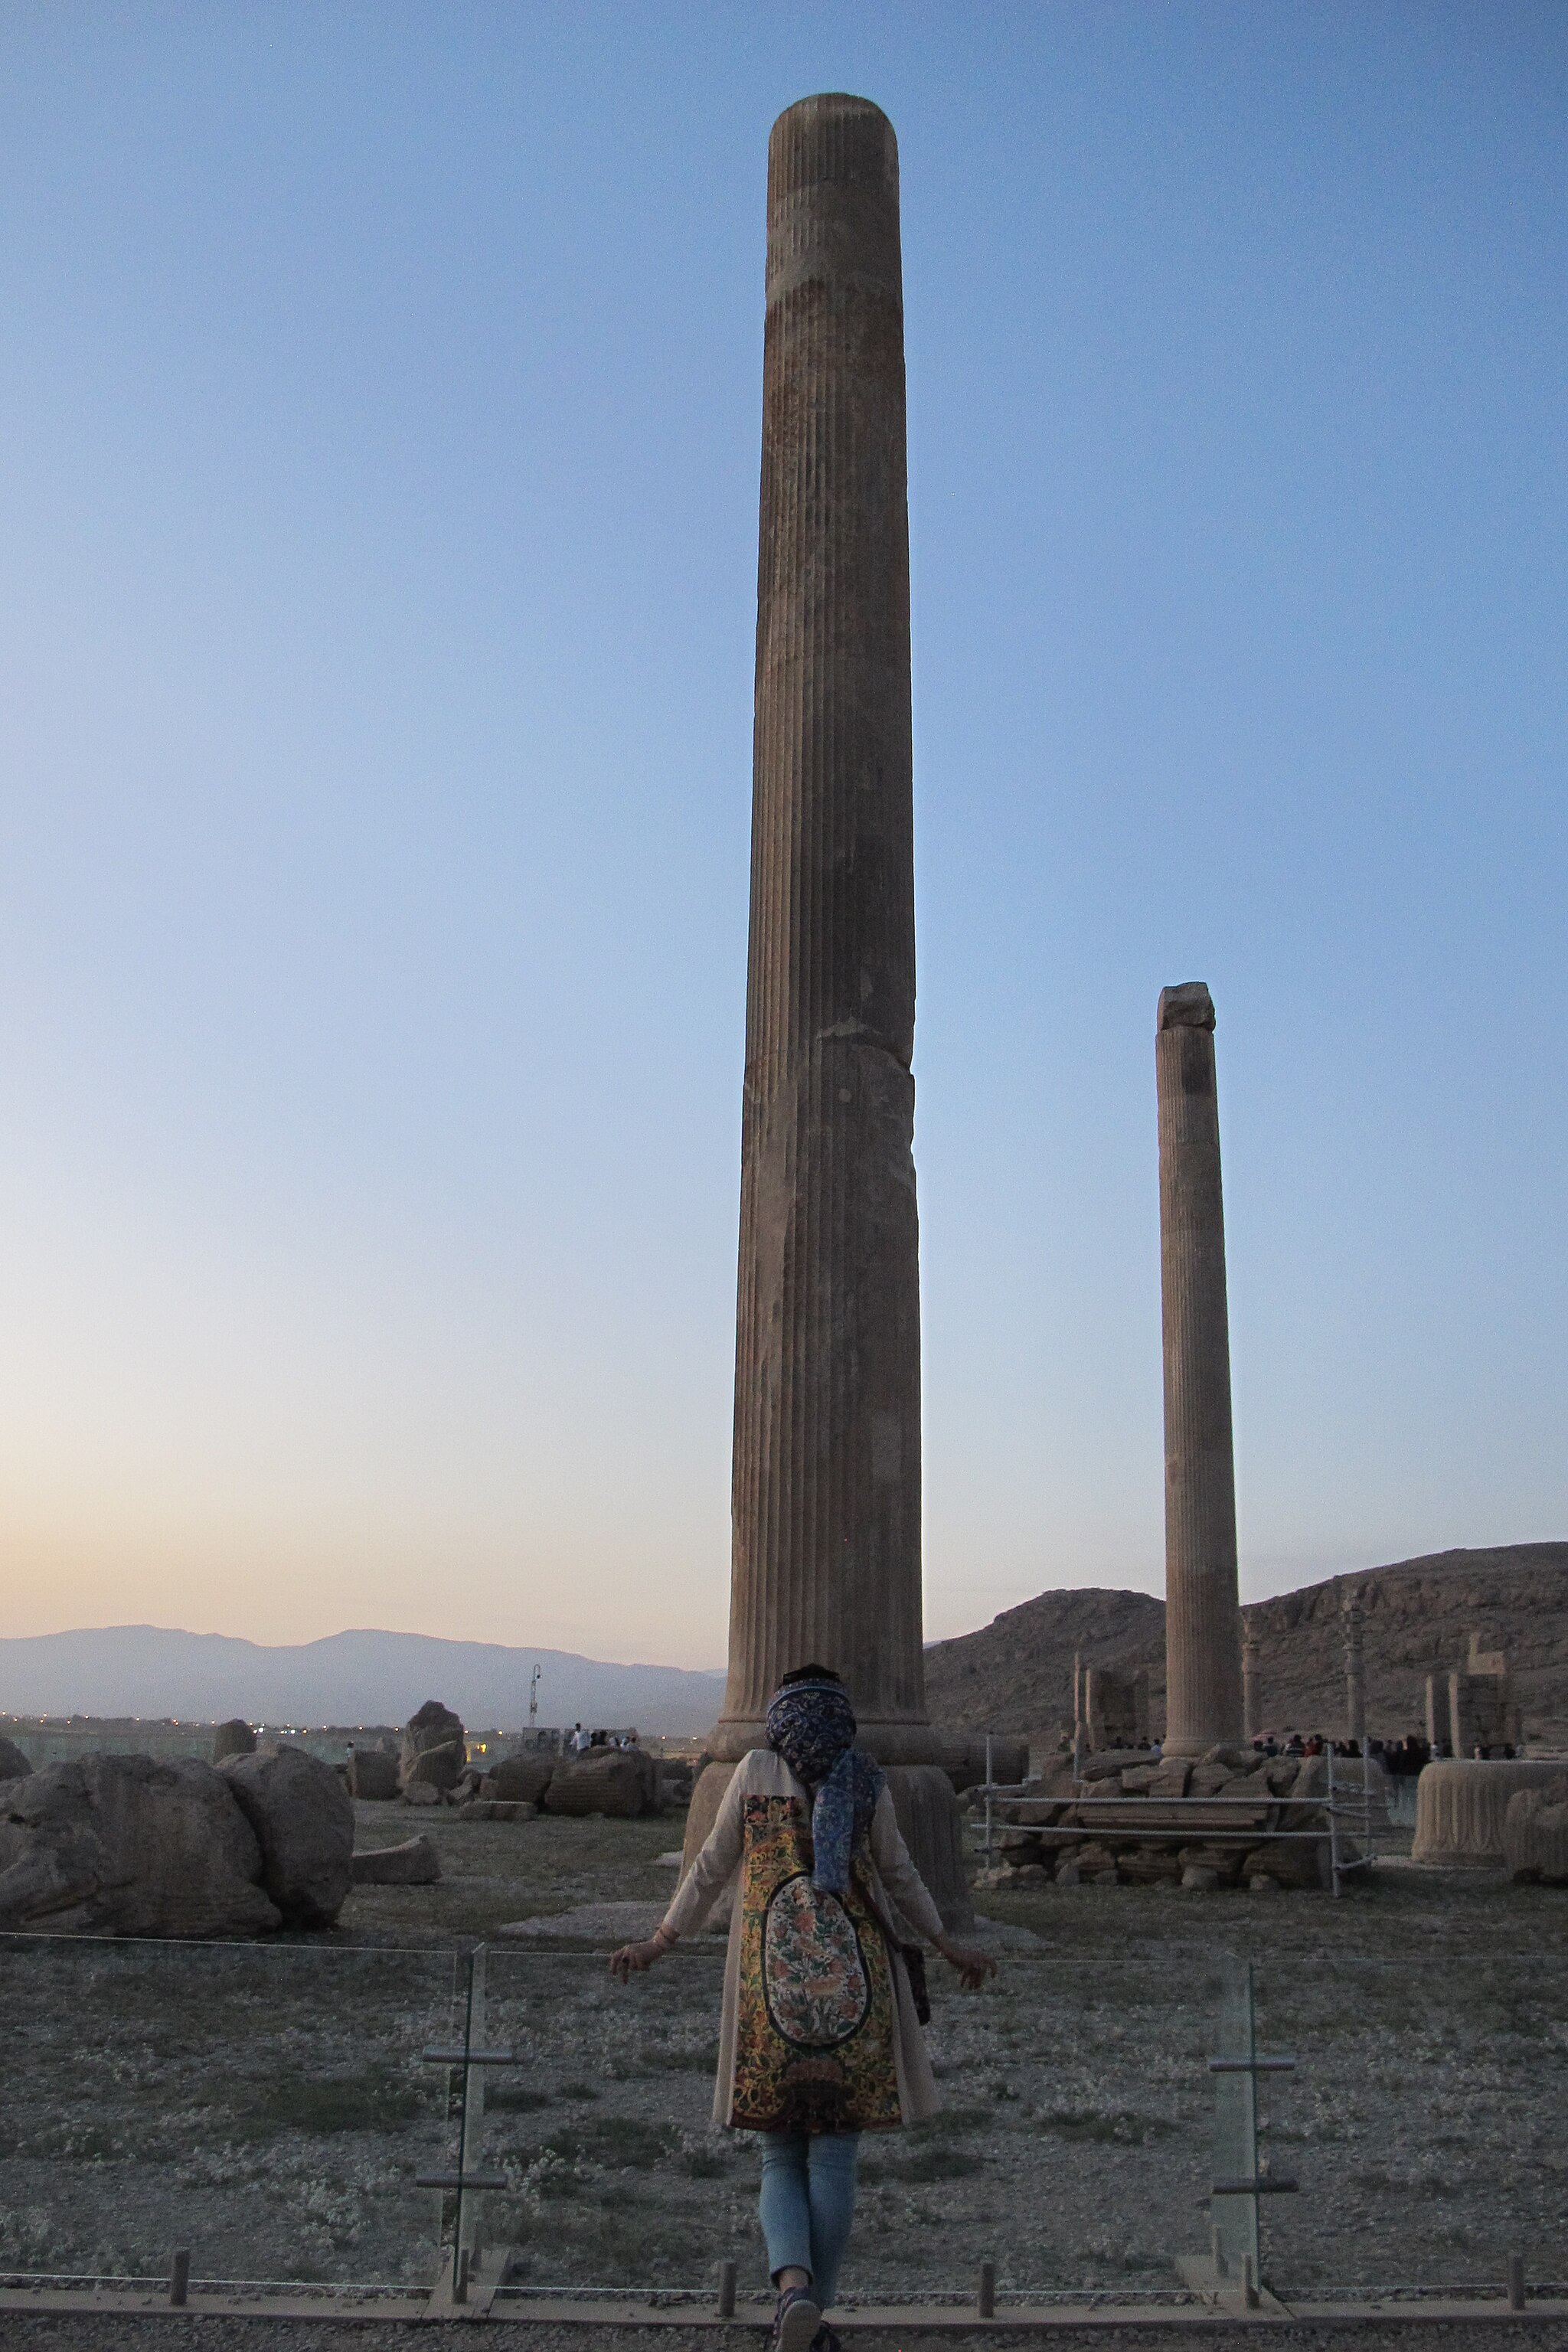
Title: تخت جمشید زیبا 36
Date: 2016-07-17 00:52:45
Categories: Columns in Persepolis, Images from Wiki Loves Monuments 2018, Self-published work, Cultural heritage monuments in Iran with known IDs, Uploaded via Campaign:wlm-ir, Images from Wiki Loves Monuments in Marvdasht, 2016 in Persepolis, Images from Wiki Loves Monuments 2018 in Iran